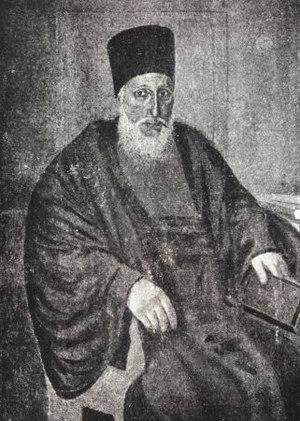
Samuel Iᵉʳ Hangerli fut patriarche de Constantinople du 24 mai 1763 au 5 novembre 1768, puis du 17 novembre 1773 au 24 décembre 1774. La liquidation non canonique de l'Archevêché d'Ohrid a eu lieu.